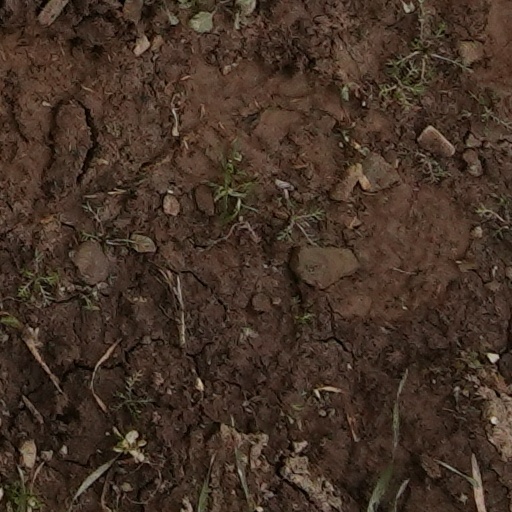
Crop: wheat